Young Americans

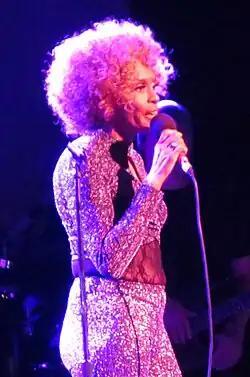
The singer Ava Cherry (pictured in 2016) sang backing vocals throughout the album. She is also the supposed inspiration for "Can You Hear Me?"

The title of "Somebody Up There Likes Me" was taken from the 1956 film of the same name. Similar to "Right", it uses a call-and-response structure and is embellished in strings, saxophone and synthesisers that hide dark lyrics. Pegg states that the lyrics discuss the idea of celebrity and the "hollowness of fame and adulation". Bowie himself described the song as a "Watch out mate, Hitler's on your back" warning. Bowie's rendition of "Across the Universe" is a blue-eyed soul reworking that features Lennon on guitar and backing vocals. Bowie had previously called the Beatles' original version "very watery" and wanted to "hammer the hell out of it". His cover has been maligned by critics and biographers. Perone argues that it succeeds as a "groove piece".